Armand de Fluvià

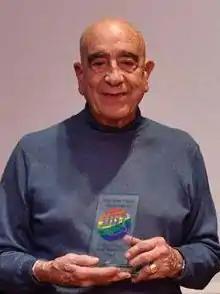
De Fluvià in 2019

Armand de Fluvià i Escorsa (17 October 1931 – 6 September 2024) was a Catalan genealogist and heraldist. He specialized in Catalan genealogies and in the dynasties of the counts of the Catalan Countries. He had also been a pioneer of the gay rights movement since the last years of the Francoist dictatorship. He was one of the founders of "Nacionalistes d'Esquerra" (Left Nationalists).